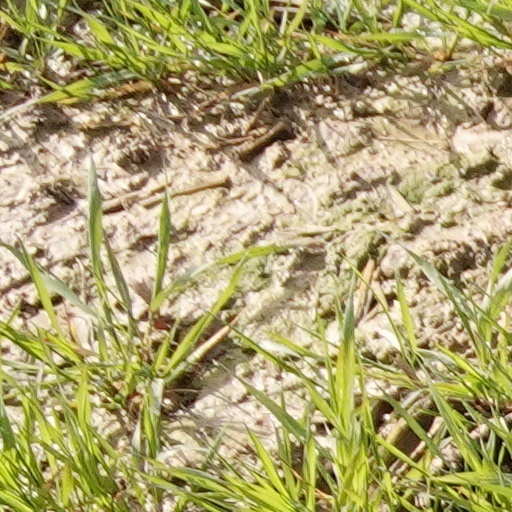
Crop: wheat